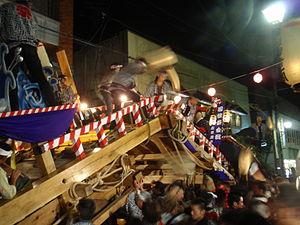
Le Kakunodate-matsuri est un festival japonais célébré du 7 au 9 septembre à Kakunodate, dans la Préfecture d'Akita. Ses rites concernent le sanctuaire Shinmei-sha. Outre une procession et des danses traditionnelles, il est connu pour la oyamabayashi pendant laquelle des chars entrent en collision les uns avec les autres. Le festival a une histoire de 350 ans, et, en 1991, il a été désigné comme Patrimoine immatériel folklorique important.